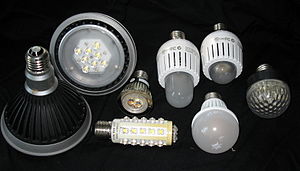
Lysdiodelampe
Et sortiment af lysdiodepærer som blev gjort kommercielt tilgængelige fra 2010 til erstatning af glødepærer. De viste lamper er blot eksempler – ikke anbefalinger.
En lysdiodelampe, lysdiodepære, LED-lampe, LED-pære, diodepære eller diodelampe er en elektrisk lampe, som anvender en faststof lyskilde af lysdiode-chips. Lysdioderne kan være uorganisk-, organisk- eller polymer-lysdioder. De fleste lysdiodelamper er baseret på uorganiske lysdioder.